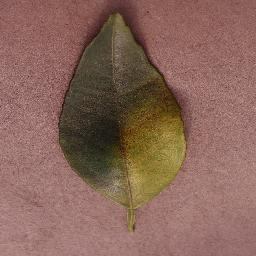
Label: Orange___Haunglongbing_(Citrus_greening)